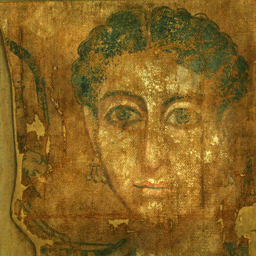
head of a young woman